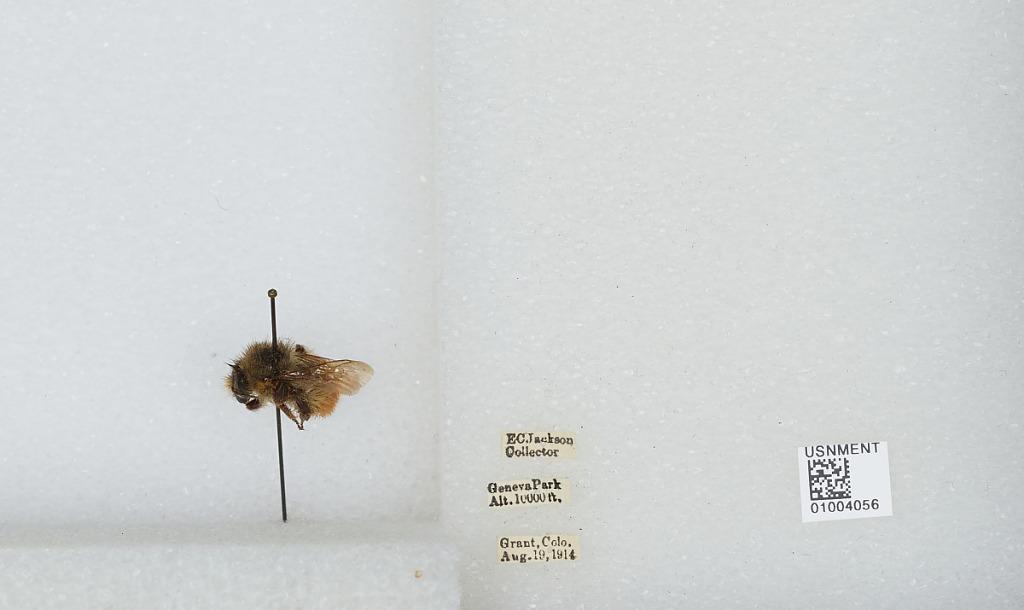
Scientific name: Bombus (Pyrobombus) flavifrons Cresson
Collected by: E. Jackson
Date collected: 1914-8-19
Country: United States
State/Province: Colorado
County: Park
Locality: Geneva Park, Grant
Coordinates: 39.5178, -105.727